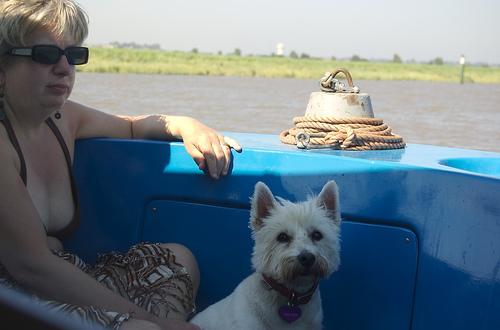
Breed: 203-n000027-Norfolk_terrier